Jeep Forward Control

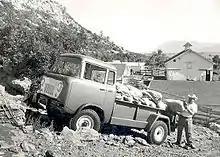
1957 Jeep model FC-170 with pickup cargo bed

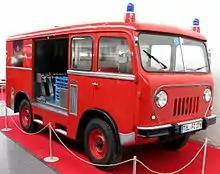
German fire engine van body Forward Control

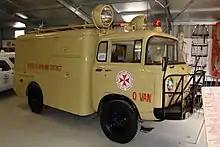
1961 FC-170 Australian rescue truck

Introduced in 1957, FC-170 models had a wheelbase with a bed. The forward-control layout achieved this. The cab did not tilt for engine access. The standard six-cylinder engine was mated to a three-speed transmission. A 1958 concept version of the FC-170 featured a wheelbase. This was required to accommodate a new V8 engine (based on the Ford Y-block) with a new transfer case. A new 3-speed automatic transmission (based on the Ford Cruise-O-Matic) was only available with the inline-6 due to possible driveshaft angle issues. A T-98 4-speed manual with both engines was available. This model had a gross weight of .